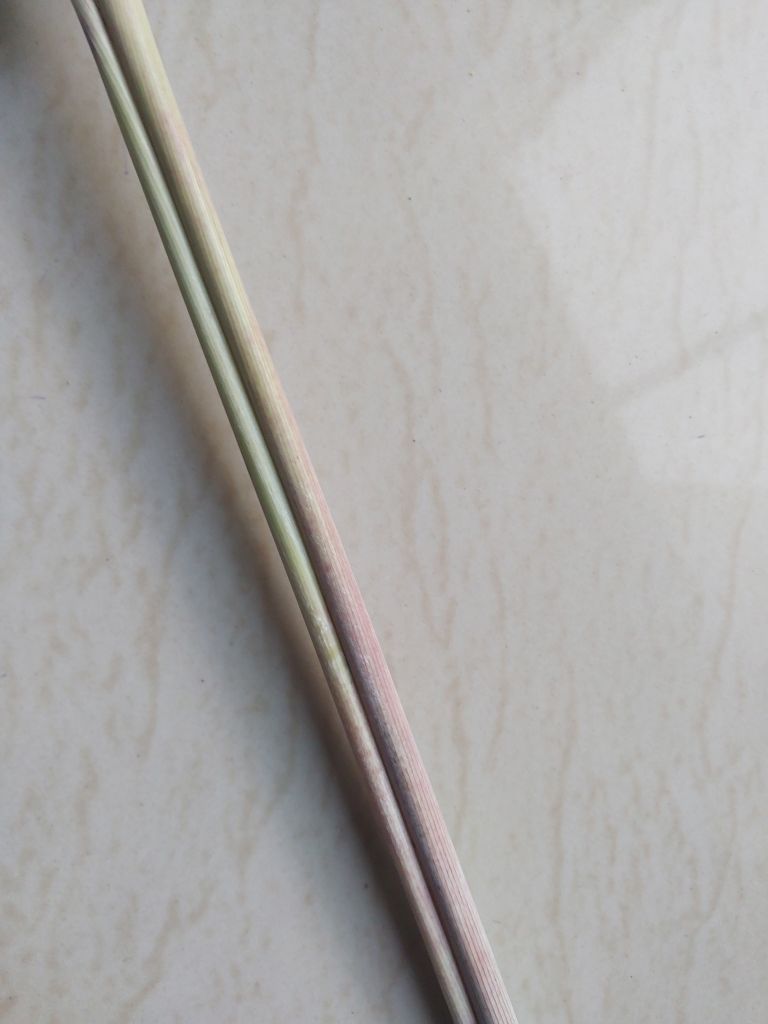
Label: Smut